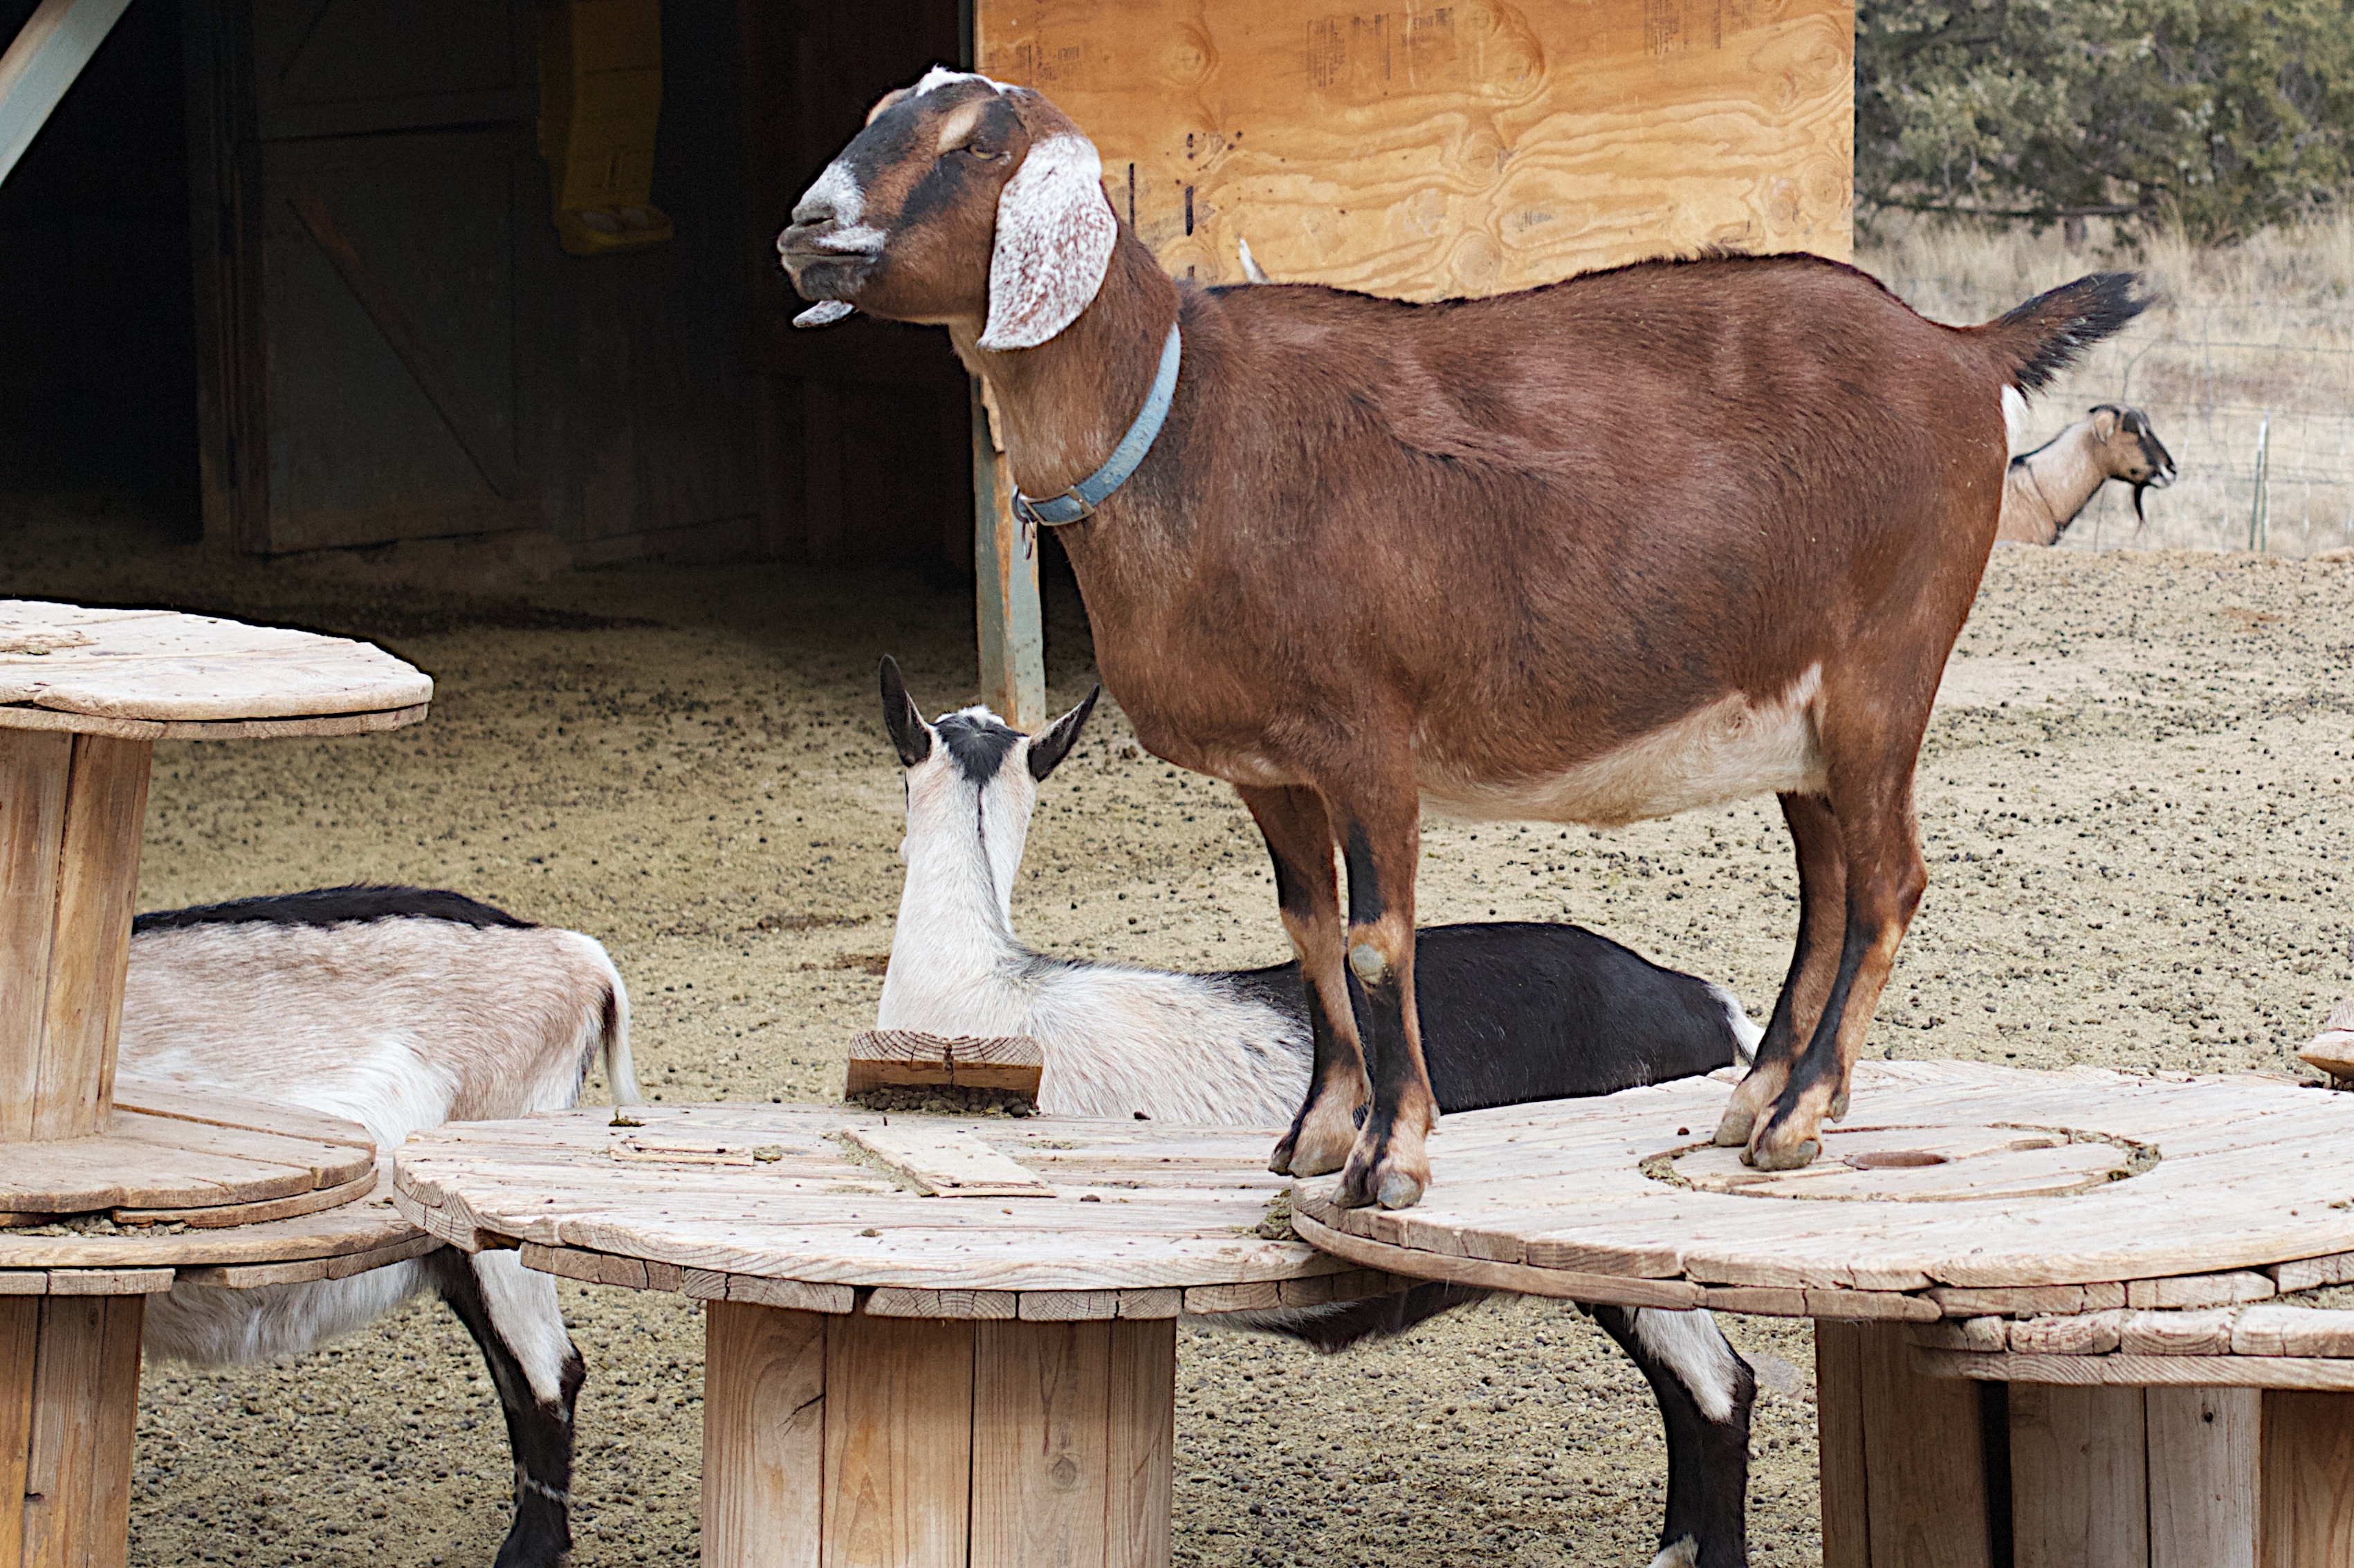
wood, goat, mammal, goats, vertebrate, cow goat family